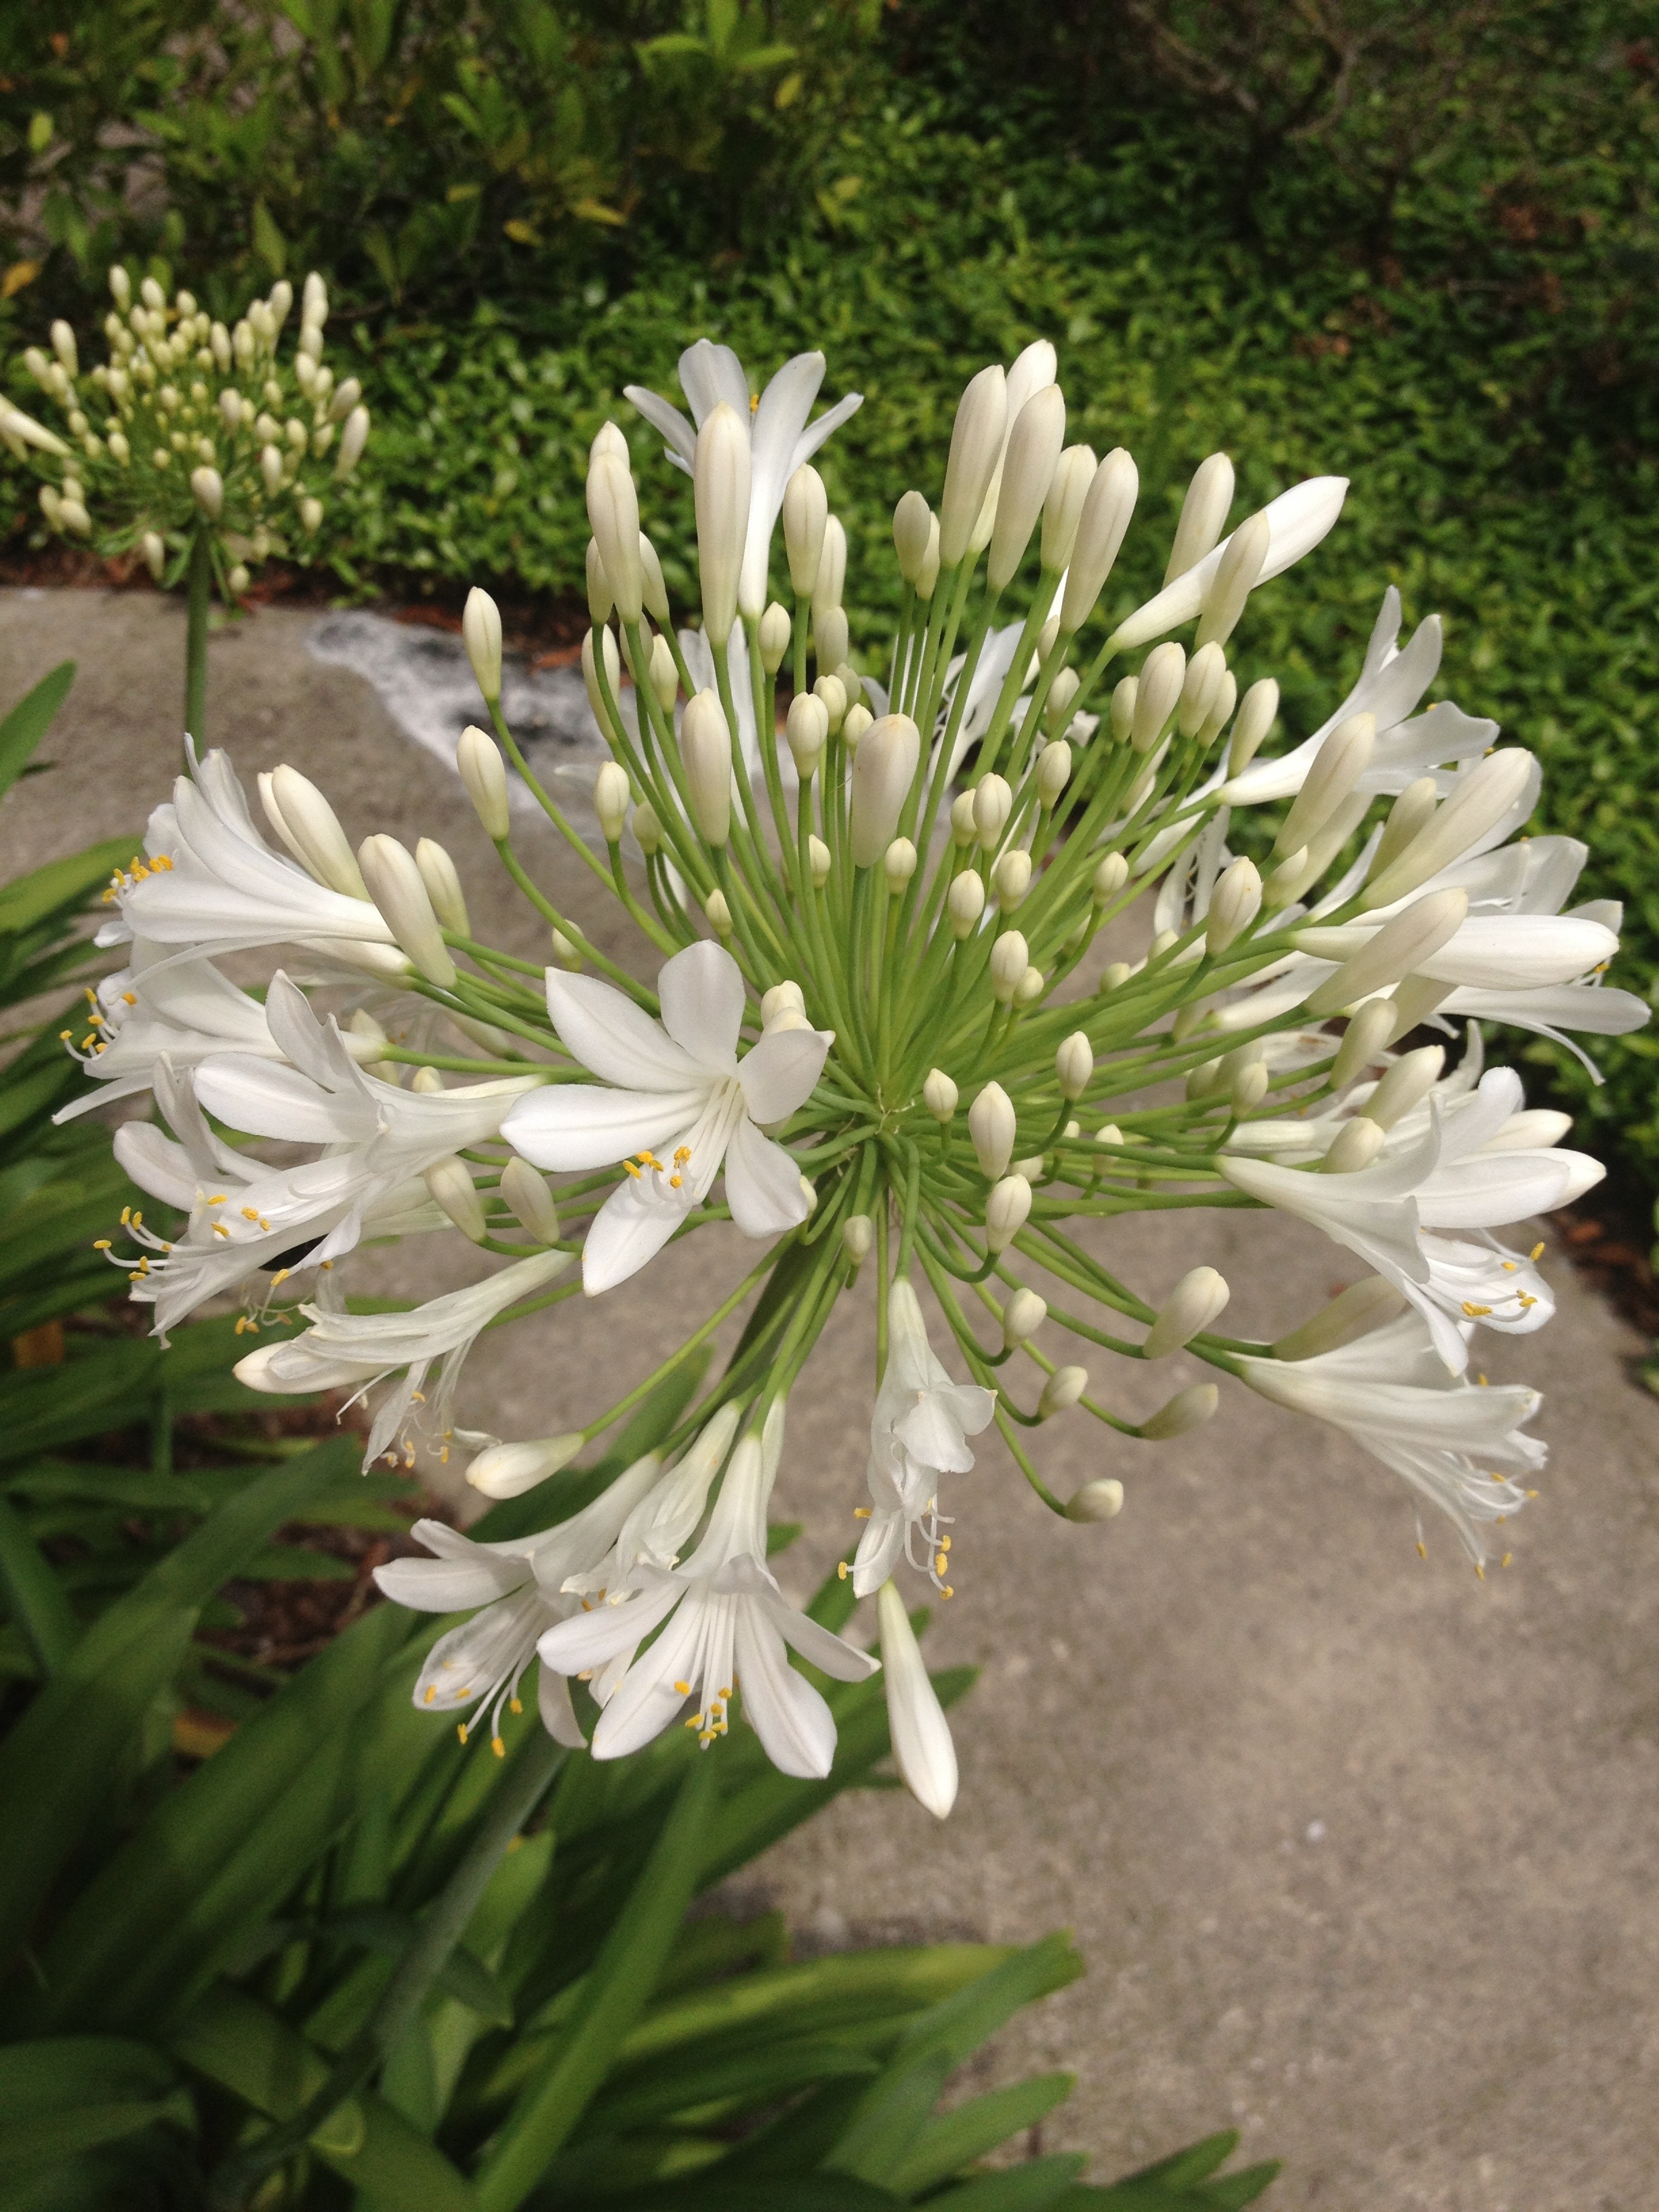
nature, blossom, plant, white, flower, herb, produce, vegetable, natural, botany, garden, flora, white flower, plants, wildflower, flowers, chives, florida, ramsons, flowering plant, land plant, onion genus, branched asphodel